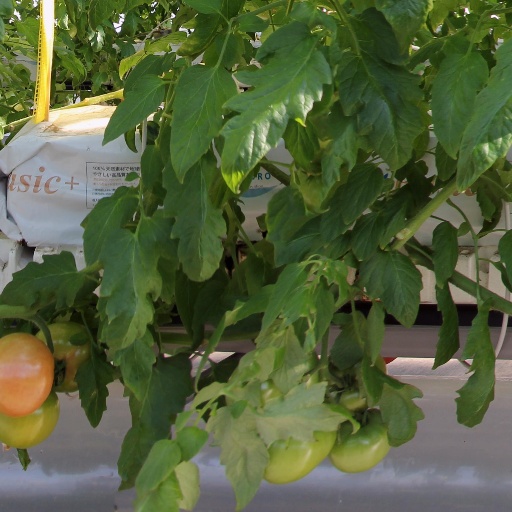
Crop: tomato